Convective instability

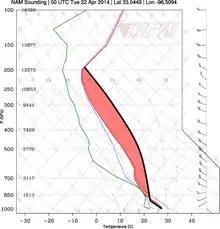
Convective Instability, denoted in the red highlighted region ("positive area"), on a Skew-T log-P diagram.

In meteorology, convective instability or stability of an air mass refers to its ability to resist vertical motion. A "stable" atmosphere makes vertical movement difficult, and small vertical disturbances dampen out and disappear. In an "unstable" atmosphere, vertical air movements (such as in orographic lifting, where an air mass is displaced upwards as it is blown by wind up the rising slope of a mountain range) tend to become larger, resulting in turbulent airflow and convective activity. Instability can lead to significant turbulence, extensive vertical clouds, and severe weather such as thunderstorms.